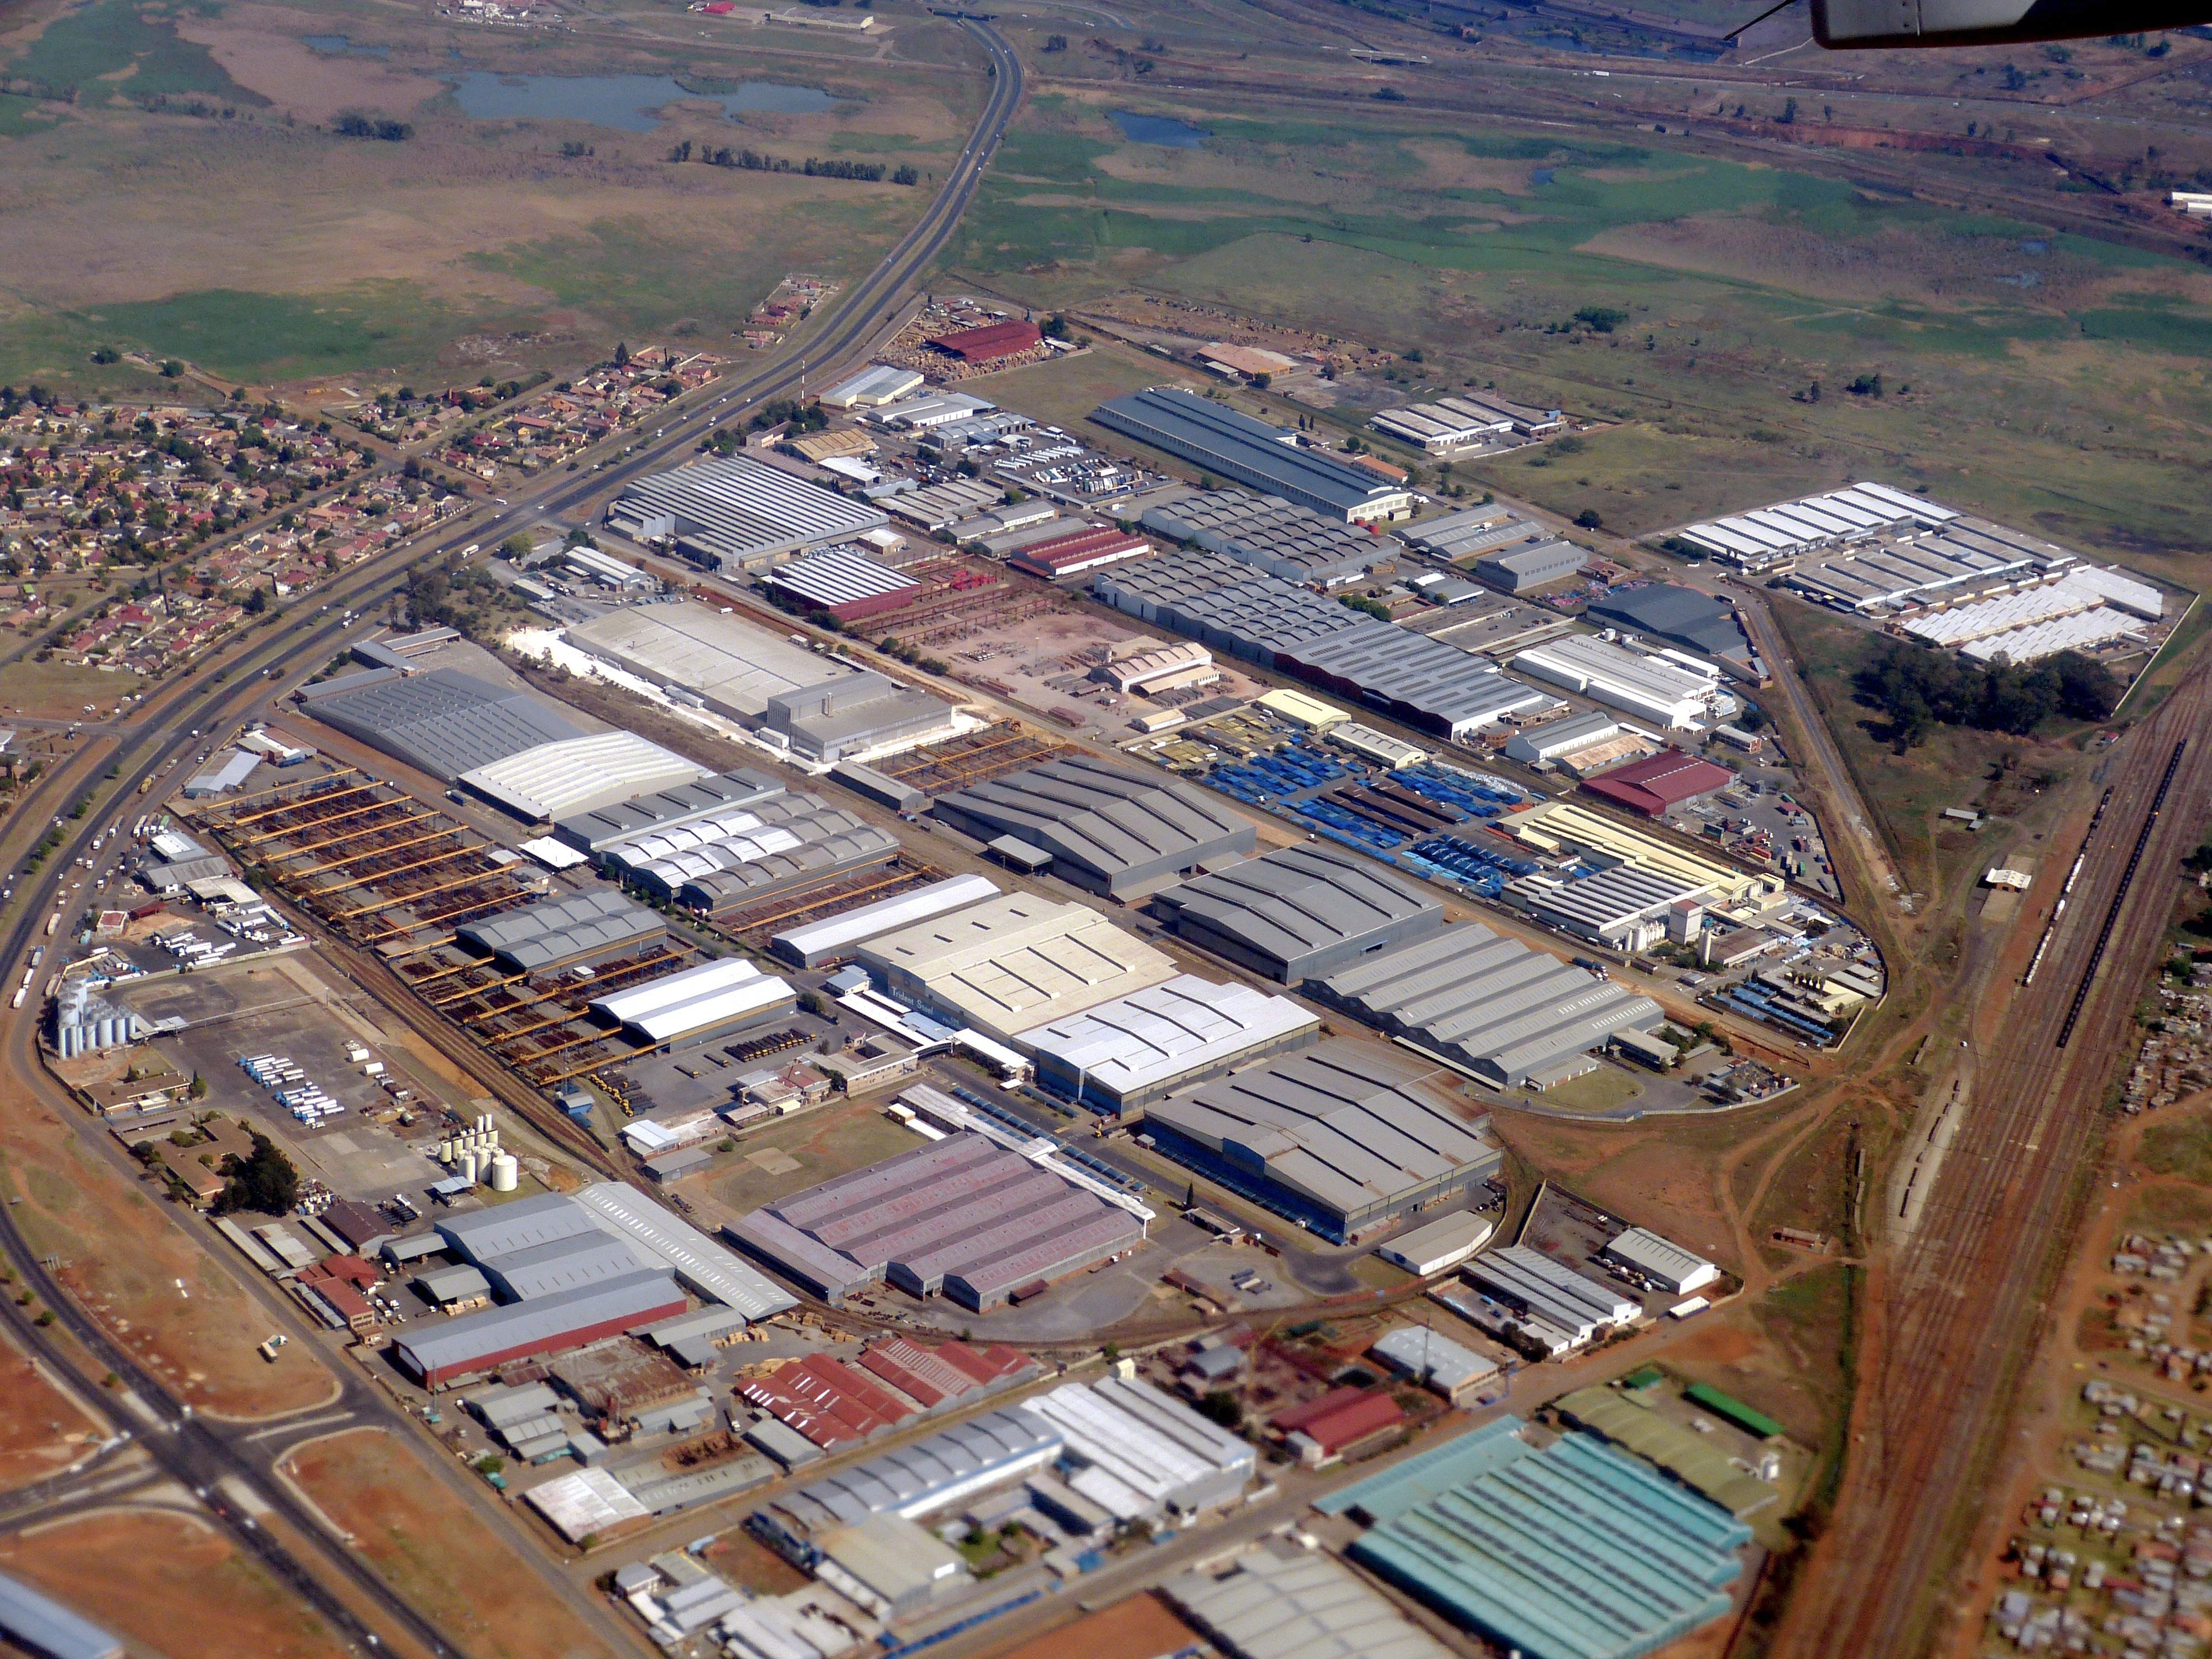
photography, town, view, city, skyscraper, cityscape, downtown, suburb, flight, factory, industry, aerial view, streets, infrastructure, outlook, neighbourhood, south africa, bird's eye view, aerial photography, urban area, residential area, human settlement, johannisburg, city from above